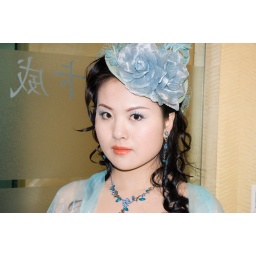
Jiajia in a blue dress